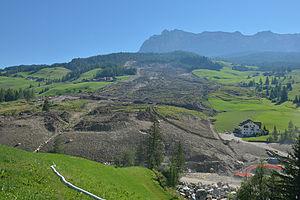
Un glissement de terrain est un phénomène d'origine sismique, géologique et géophysique où une masse de terre descend sur une pente, autrement dit un plan de glissement plus ou moins continu, plus ou moins plan ou incurvé.